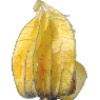
Label: physalis_with_husk